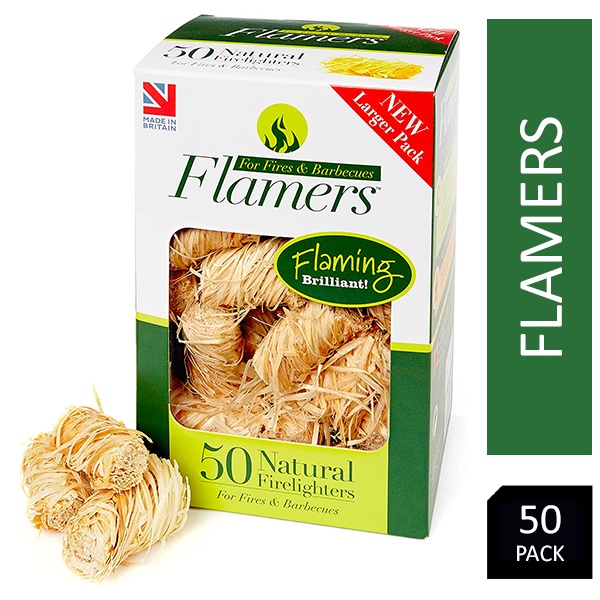
Flamers 50's Natural Stove-Barbecue BBQ or Firelighters New Larger
Flamers 50's Natural Stove-Barbecue BBQ or Firelighters New Larger EASY AND INSTANT ¢€š¬‚¬Å“ You only need one to start the perfect fire quickly and easily every time with our eco firelighters for wood burners, stoves, campfires and more. Our Flamers Natural Firelighters are made out of wood wool and then dipped into paraffin wax which ignites instantly and provides a longer burn, so you can build a fire, fast and easy. ECO FRIENDLY ¢€š¬‚¬Å“ Our Flamers Fire Starters are made from sustainable and untreated wood shavings. These bbq lighters can also easily be lit with a flint and steel. They are much more environmentally friendly than traditional barbeque lighters. They do not emit any toxic or unpleasant odours. NATURAL CLEAN AND ODOURLESS ¢€š¬‚¬Å“ Unlike traditional firelighters, these natural firelighters for wood burners don't give off nasty odours. Specifically formulated by us, in the UK, for a clean burn they are perfect for use when cooking food or in a small, confined area. Keep yourself and your family comfortable, healthy and safe. ‚ VARIETY OF USES ¢€š¬‚¬Å“ Perfect for hardwood logs, fire pit, bbq, pizza, oven, fireplace, chimenea, barbecue, and open firepit. Ideal for anyone who uses fires for a heating BioLite camp stove or cooking with hard wood on smokers, BBQs, indoor, outdoor and camping. PREMIUM 500 PACK ¢€š¬‚¬Å“ This is the cost-saving multipack of 10 x 50‚ firelighters, so you won't run out anytime soon. Pack a box for your camping trip or use at home, to easily create and maintain the perfect eco-friendly fire - every time. They're also pretty as a decorative accessory next to your fireplace. Our natural firelighters for wood burners are proudly made in the UK.‚
Brand: Flamers
Category: Home & Garden > Kitchen & Dining > Kitchen Appliance Accessories > Portable Cooking Stove Accessories > Fire Starters